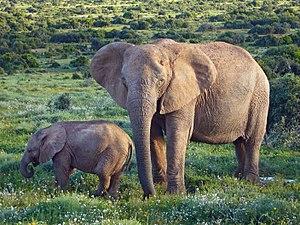
L'écozone des fourrés d'Albany est une zone boisée du sud de l'Afrique du Sud, qui se trouve, d'où son nom, dans l'ancien district d'Albany, dans la province du Cap oriental.
Le Parc national des Éléphants d'Addo est un parc national réservé aux éléphants d'Afrique, situé à Addo, à proximité de Port Elizabeth en Afrique du Sud. Il est l'un des 20 parcs nationaux reconnus du pays, et le troisième plus étendu après le Parc national Kruger et le Parc transfrontalier de Kgalagadi.
Les éléphants d'Afrique forment un genre d'éléphants, des mammifères proboscidiens de la famille des éléphantidés. Les deux espèces actuelles de ce genre, l'Éléphant de savane et l'Éléphant de forêt étaient autrefois considérées comme une même espèce. Il fait partie, avec le léopard d'Afrique, le lion d'Afrique, le rhinocéros noir et le buffle d'Afrique, du groupe dit "big five" des 5 mammifères autrefois craints et respectés par les chasseurs africains.